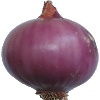
Label: Onion Red Peeled 1